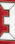
Number: 3